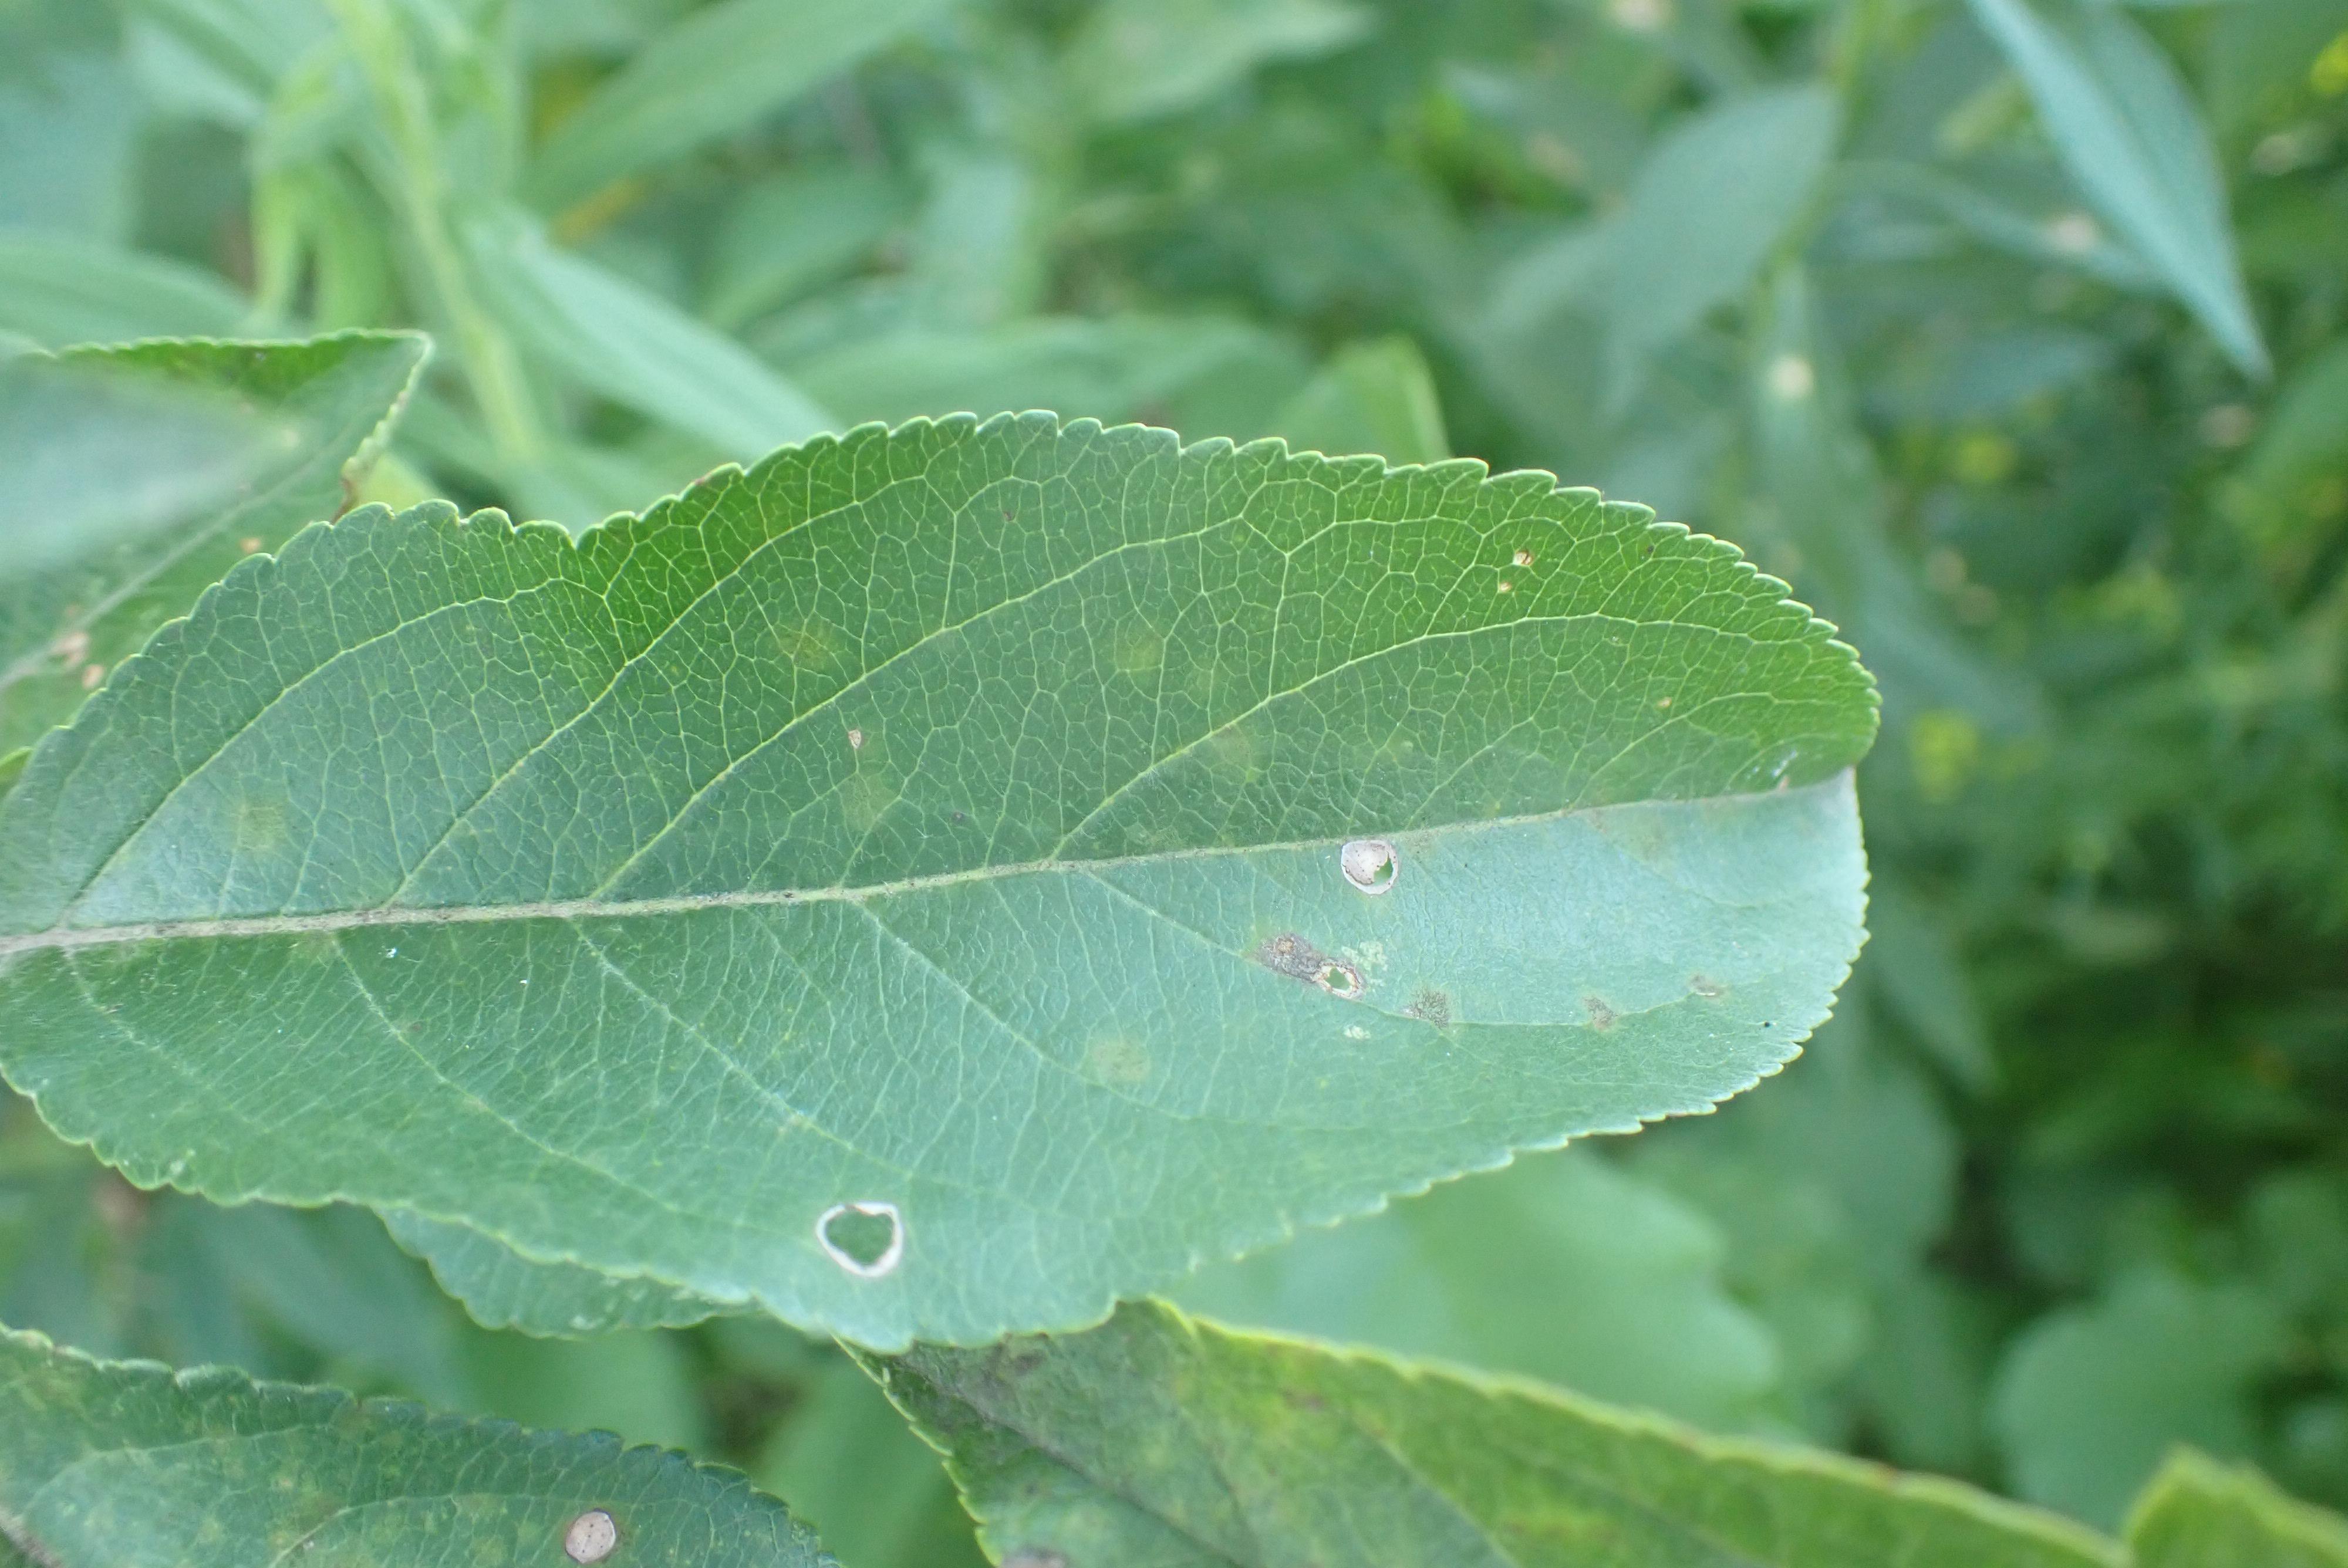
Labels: scab, frog_eye_leaf_spot